Nicolaas van Staphorst

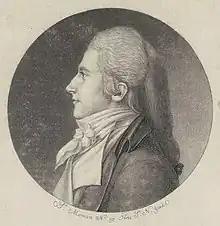
Roelof van Staphorst, Jr. by Saint-Mémin, 1797

From 1793 Van Staphorst lived at Keizersgracht 121, next to "Huis met de Hoofden". In April 1794 he bought a warehouse nearby. On 4 October he wrote to Alexander Hamilton he was ""a partizan to the rights of man, and the principles of liberty and equality"". On 6 October weapons caches at Roeterseiland and near Bickerseiland were discovered. Krayenhoff and Gogel organized rifles and ammunition. Not long after, Van Staphorst publicly petitioned for revolution should either the English, retreating from Belgium, be welcomed in the city or action be taken against the encroaching French forces. Mid-October: five of them decided to hide or leave the city; Van Staphorst fled to Kampen, perhaps to Hamburg. The six others felt obliged to their party not to evade prosecution.